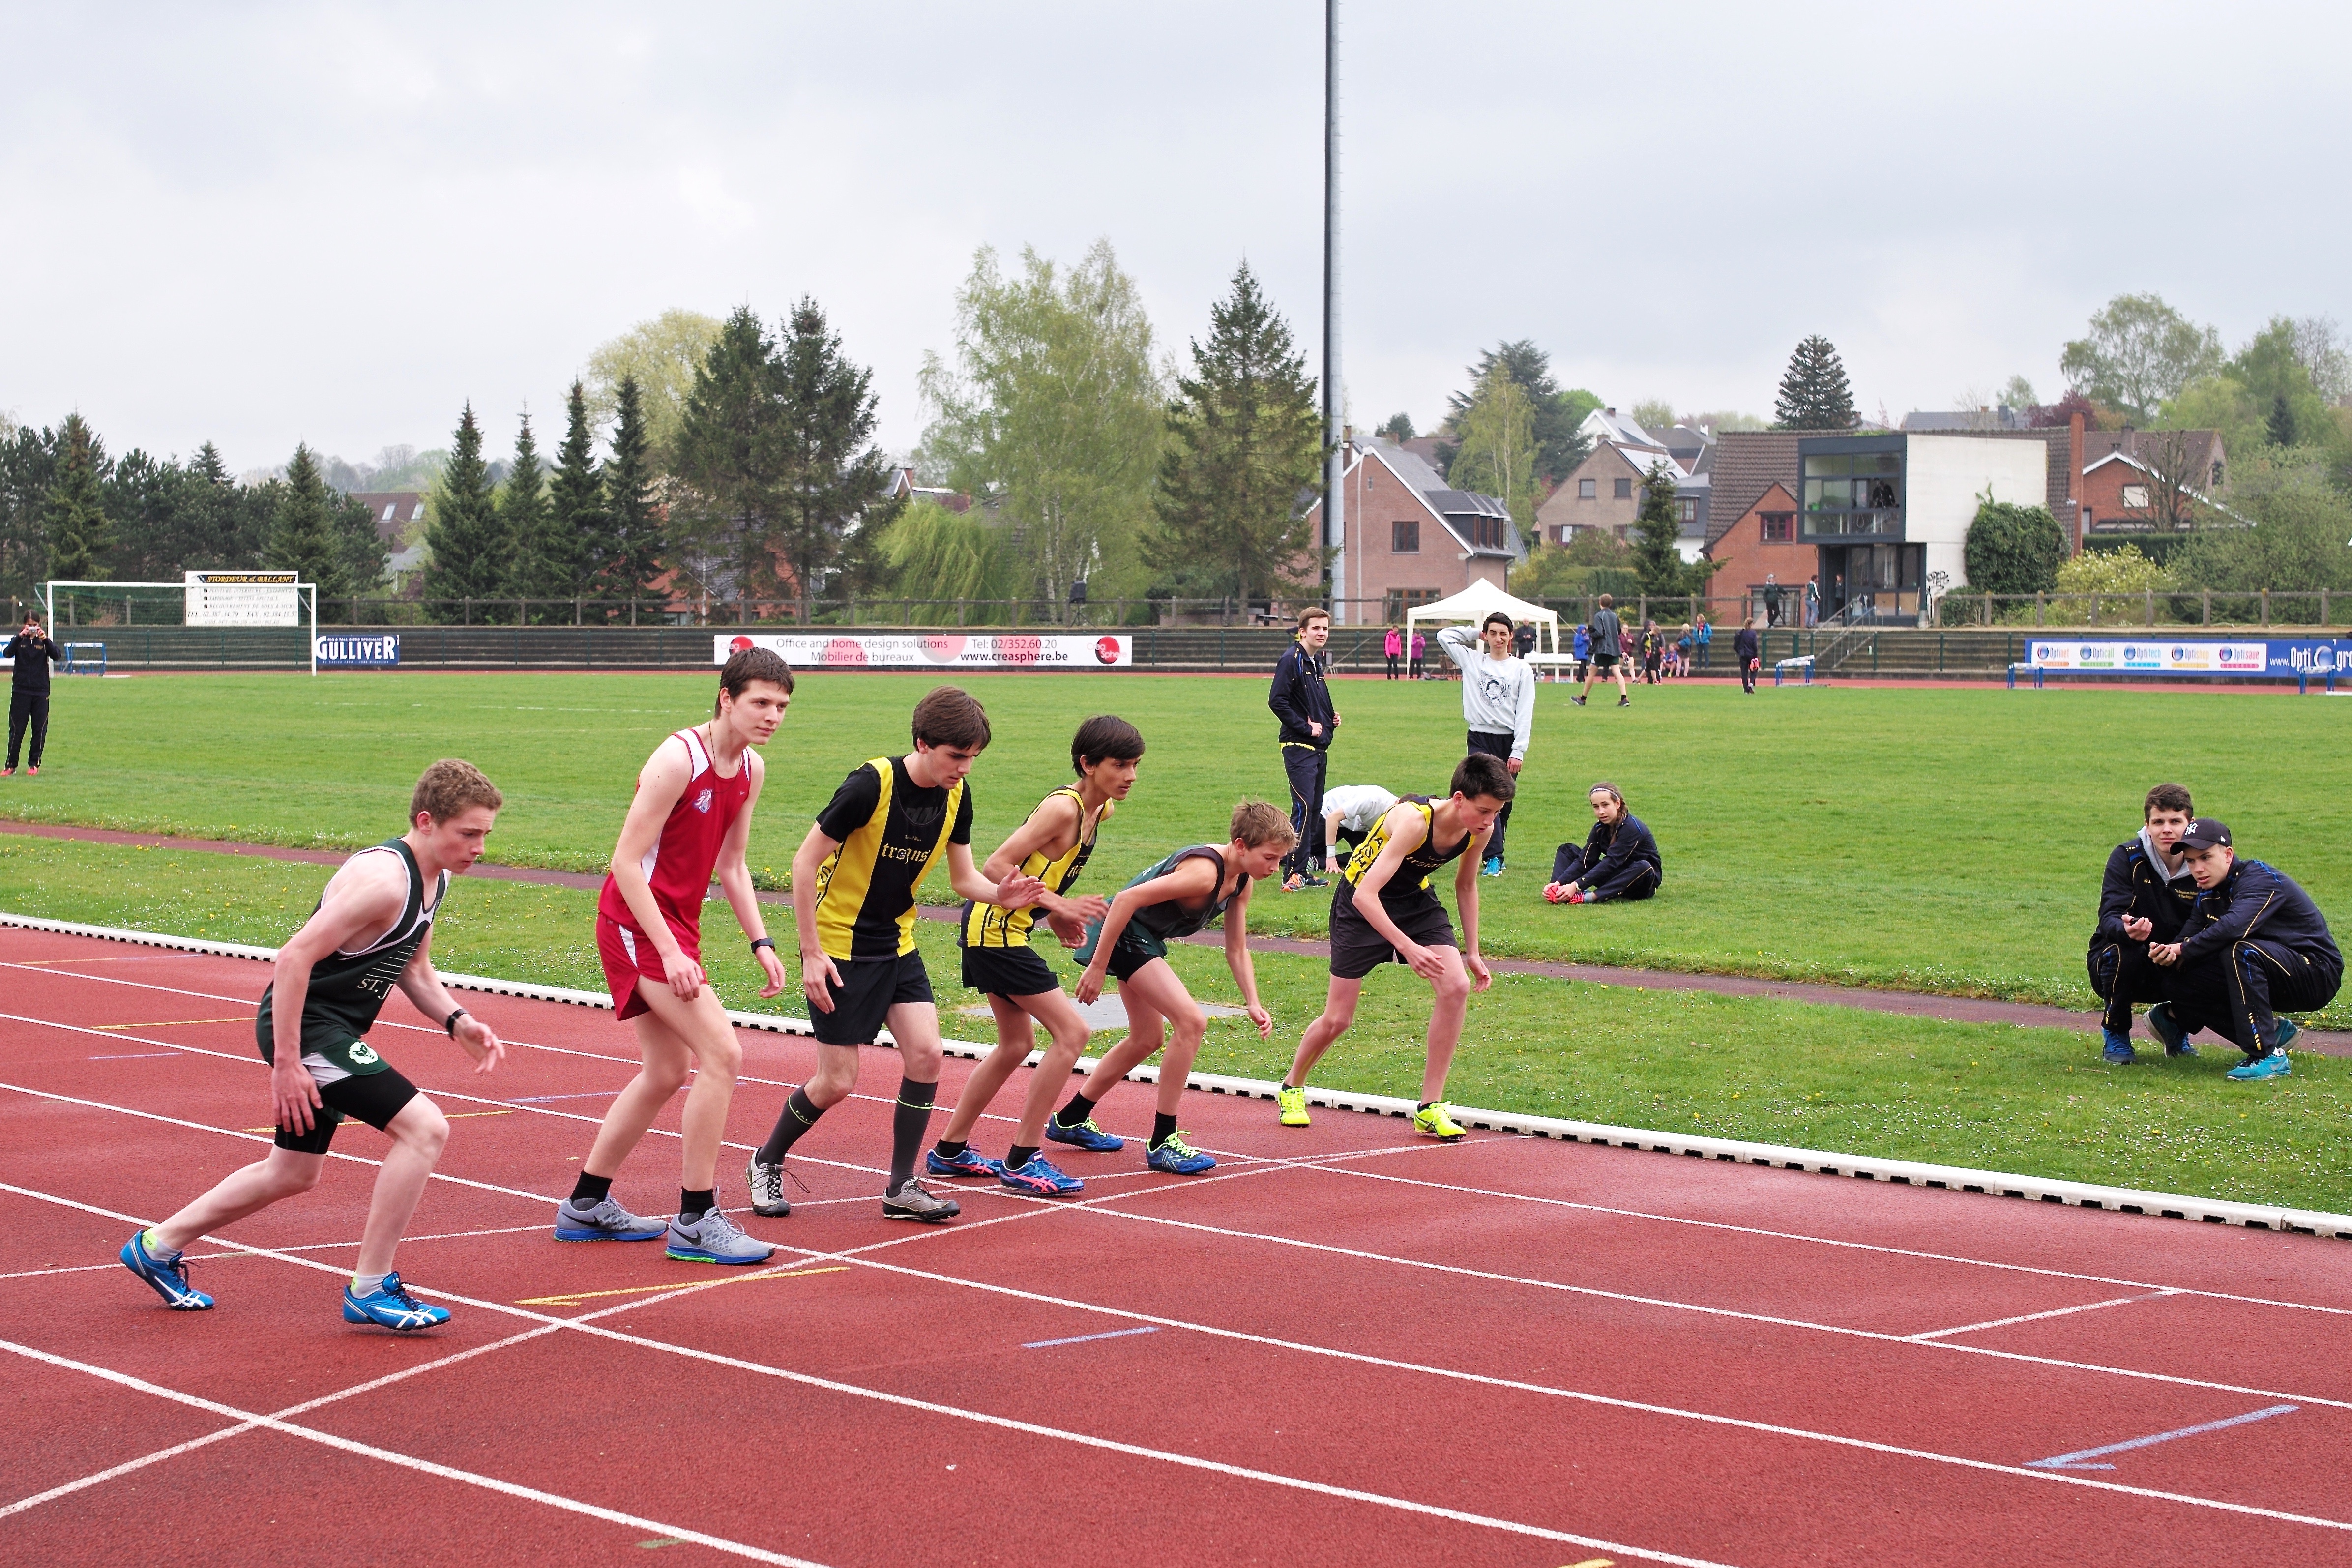
track, run, jumping, runner, ash, belgium, race, competition, holland, hague, netherlands, international, girls, m, american, sports, boys, 50, school, runners, junior, leica, 240, summilux, varsity, athletics, meet, waterloo, sprint, stjohns, track and field athletics